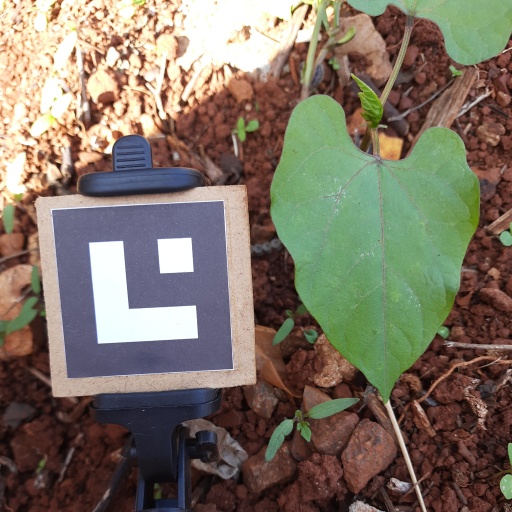
Observations: wavy surface, no eating holes, under shade